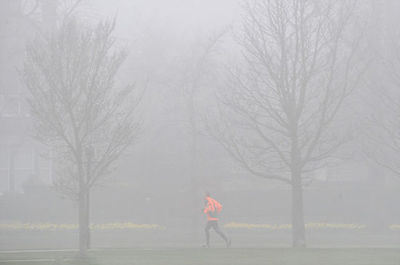
Weather: foggy or hazy